Manjampatti Valley

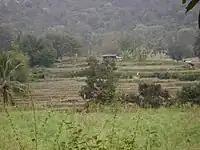
Fields and house at Manjampatti village

Manjampatti village at , near the middle of the valley has 59 households with 191 persons (95 males and 96 females) dispersed among its many agricultural fields located inside a bend of the Ten Ar just below its junction with the Kumbar and Manalaar streams.